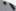
Number: 7